Walter Payton

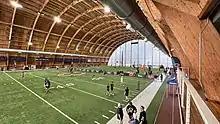
The Walter Payton Center at Halas Hall within the Chicago Bears HQ

Payton performed with his teammates in the widely released 1985 music video "The Super Bowl Shuffle". The Bears went on to a 15–1 record that culminated in a 46–10 victory over the New England Patriots in Super Bowl XX. Although Payton's offensive prowess had assisted the Bears throughout the 1985 season, he did not score any touchdowns in the postseason and the New England Patriots prevented him from reaching the end zone in the Super Bowl. According to quarterback Jim McMahon, he was targeted by two or three defenders on every play, and others stated that Payton's mere presence allowed others to shine, given that at least two people were targeting Payton on every play. In a later interview, Ditka stated that one of his major regrets was Payton's lack of a touchdown in the Super Bowl.